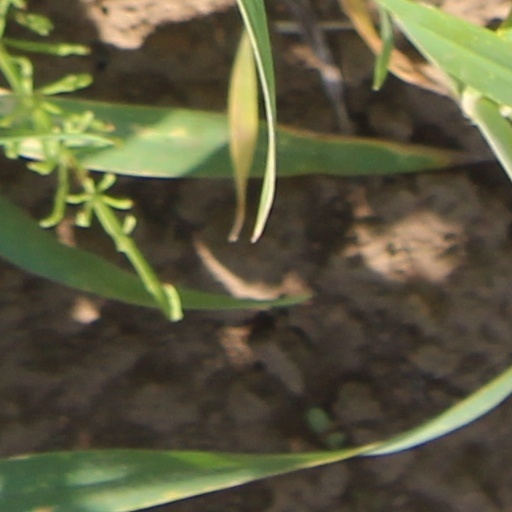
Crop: wheat